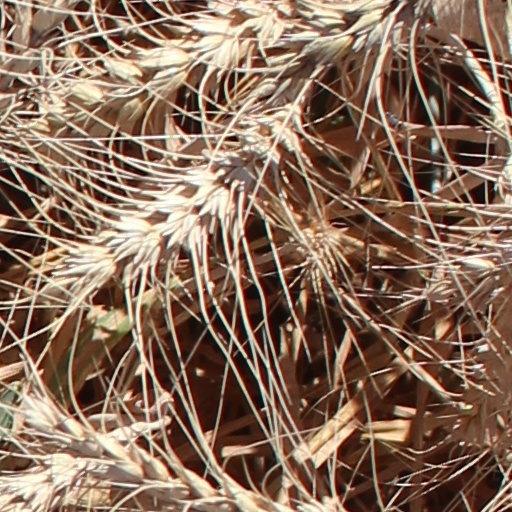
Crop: wheat